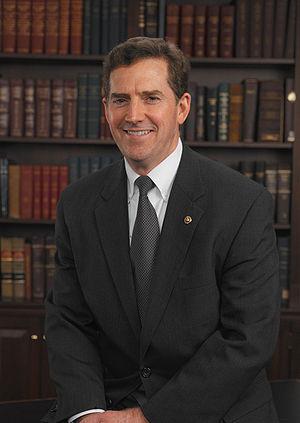
James W. DeMint dit Jim DeMint est un homme politique américain, membre du Parti républicain, sénateur de Caroline du Sud au Congrès des États-Unis de janvier 2005 à janvier 2013.
Depuis l'indépendance des États-Unis, l'État de Caroline du Sud élit deux sénateurs, membres du Sénat fédéral.